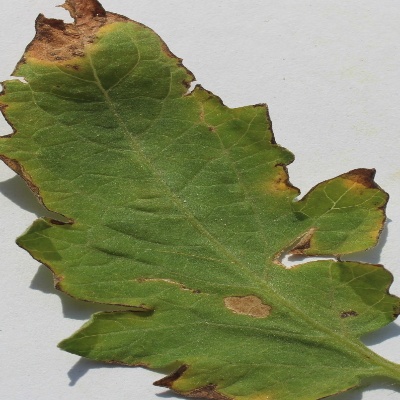
Crop: Tomato
Condition: leaf blight